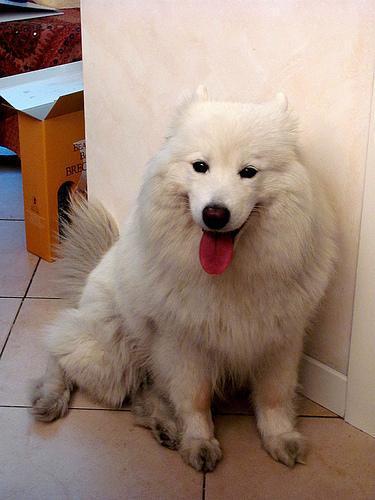
samoyed